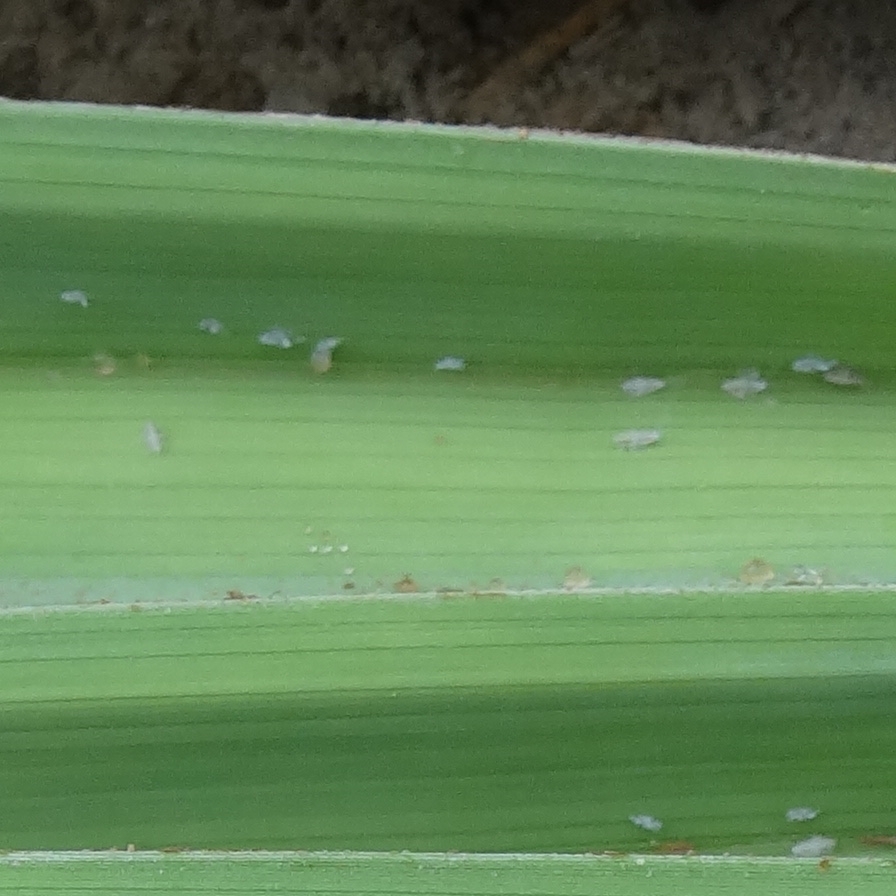
Label: Dubas